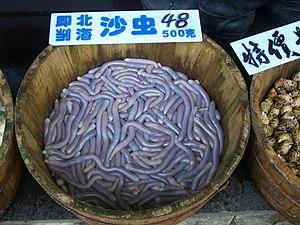
Le siponcle nu est une espèce de vers marins siponculiens. Il est couramment appelé bibi.